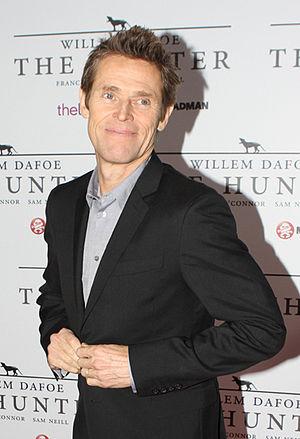
William James Dafoe, dit Willem Dafoe [ˈwɪləm dəˈfoʊ], est un acteur, scénariste et producteur de cinéma américano-Italien né le 22 juillet 1955 à Appleton.